PKP class SM15

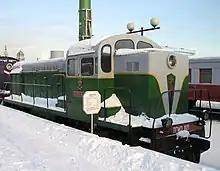
Soviet ТГМ3 locomotive — the predecessor of the SM15 — at the St. Petersburg Railway Museum.

Between the years 1963–1966, a total of 56 locomotives had been produced — 27 of which were used by PKP. Of the latter 27, the first two units (SM15-01 and SM15-02) were built at the Людиновский тепловозостроительный завод (en: Lyudinovo Diesel Locomotive Factory) and exported to Poland. Production then resumed at the Fablok factory in Chrzanów where the remaining 25 units, earmarked for PKP, were built.